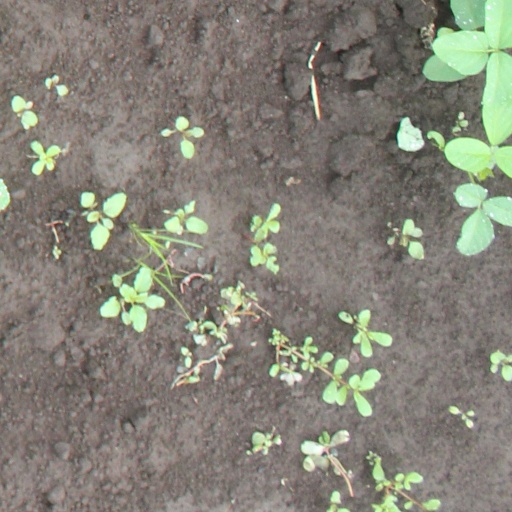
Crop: soybean